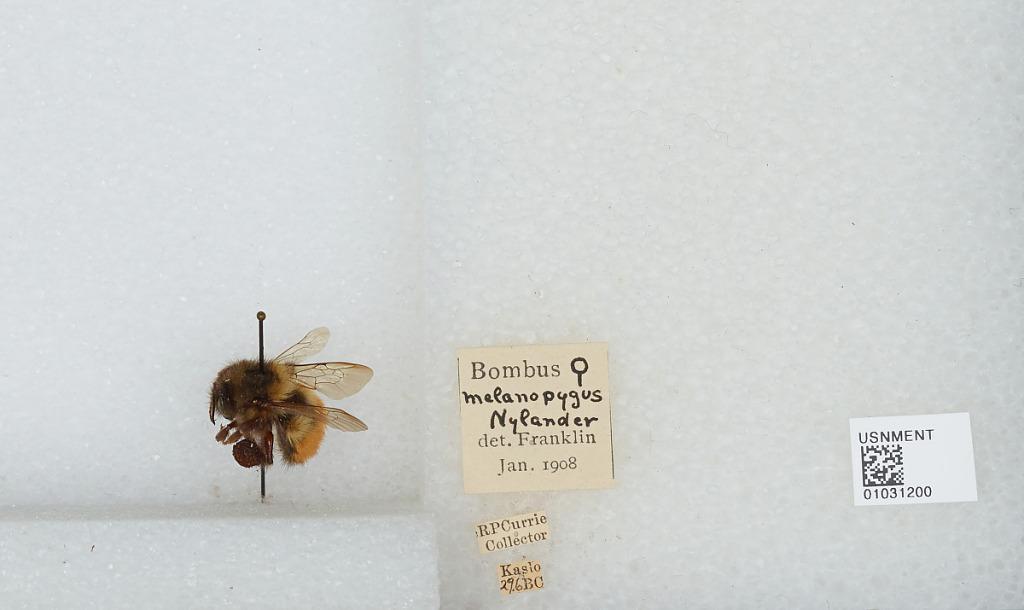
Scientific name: Bombus (Pyrobombus) melanopygus Nylander
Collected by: R. Currie
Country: Canada
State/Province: British Columbia
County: Kootenay
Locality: Kaslo
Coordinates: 49.9133, -116.911
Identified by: Franklin